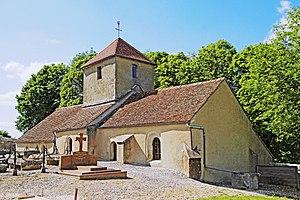
Église de la-Nativité-de la-Vierge au hameau de la Chaleur (commune de Vieilmoulin)
Vieilmoulin est une commune française située dans le département de la Côte-d'Or en région Bourgogne-Franche-Comté.